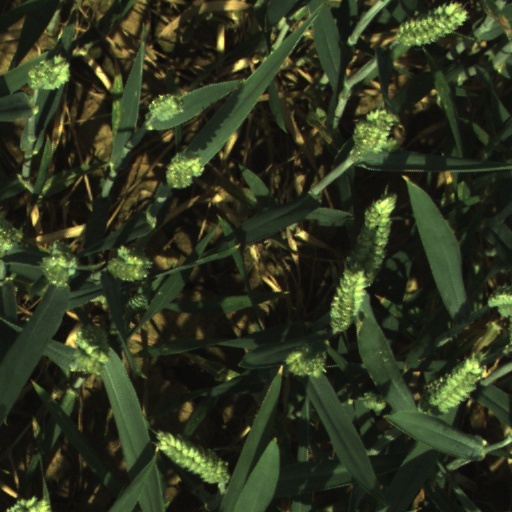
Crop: wheat